UV filter

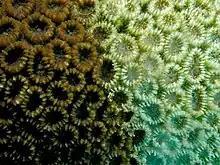
"Dipsastraea pallida" (hard coral) with signs of bleaching or crown-of-thorns starfish damage

UV filters have shown severe effects on coral reefs due to the bleaching of corals at very low concentrations. As a result, small quantities of sunscreens result in the production of large amounts of coral mucus within 18-48 hrs and bleaching of hard corals within 96 hrs. Among the UV filters that result in coral bleaching according to studies are Ethylhexyl methoxycinnamate, benzophenone-3, and 4-methyl benzylidene camphor, even in very low concentrations. Bleaching was favored by higher temperatures which act as synergistic factors. Experiments showed that the coral bleaching was not dose-dependent, so it can occur upon exposure to very small amounts.